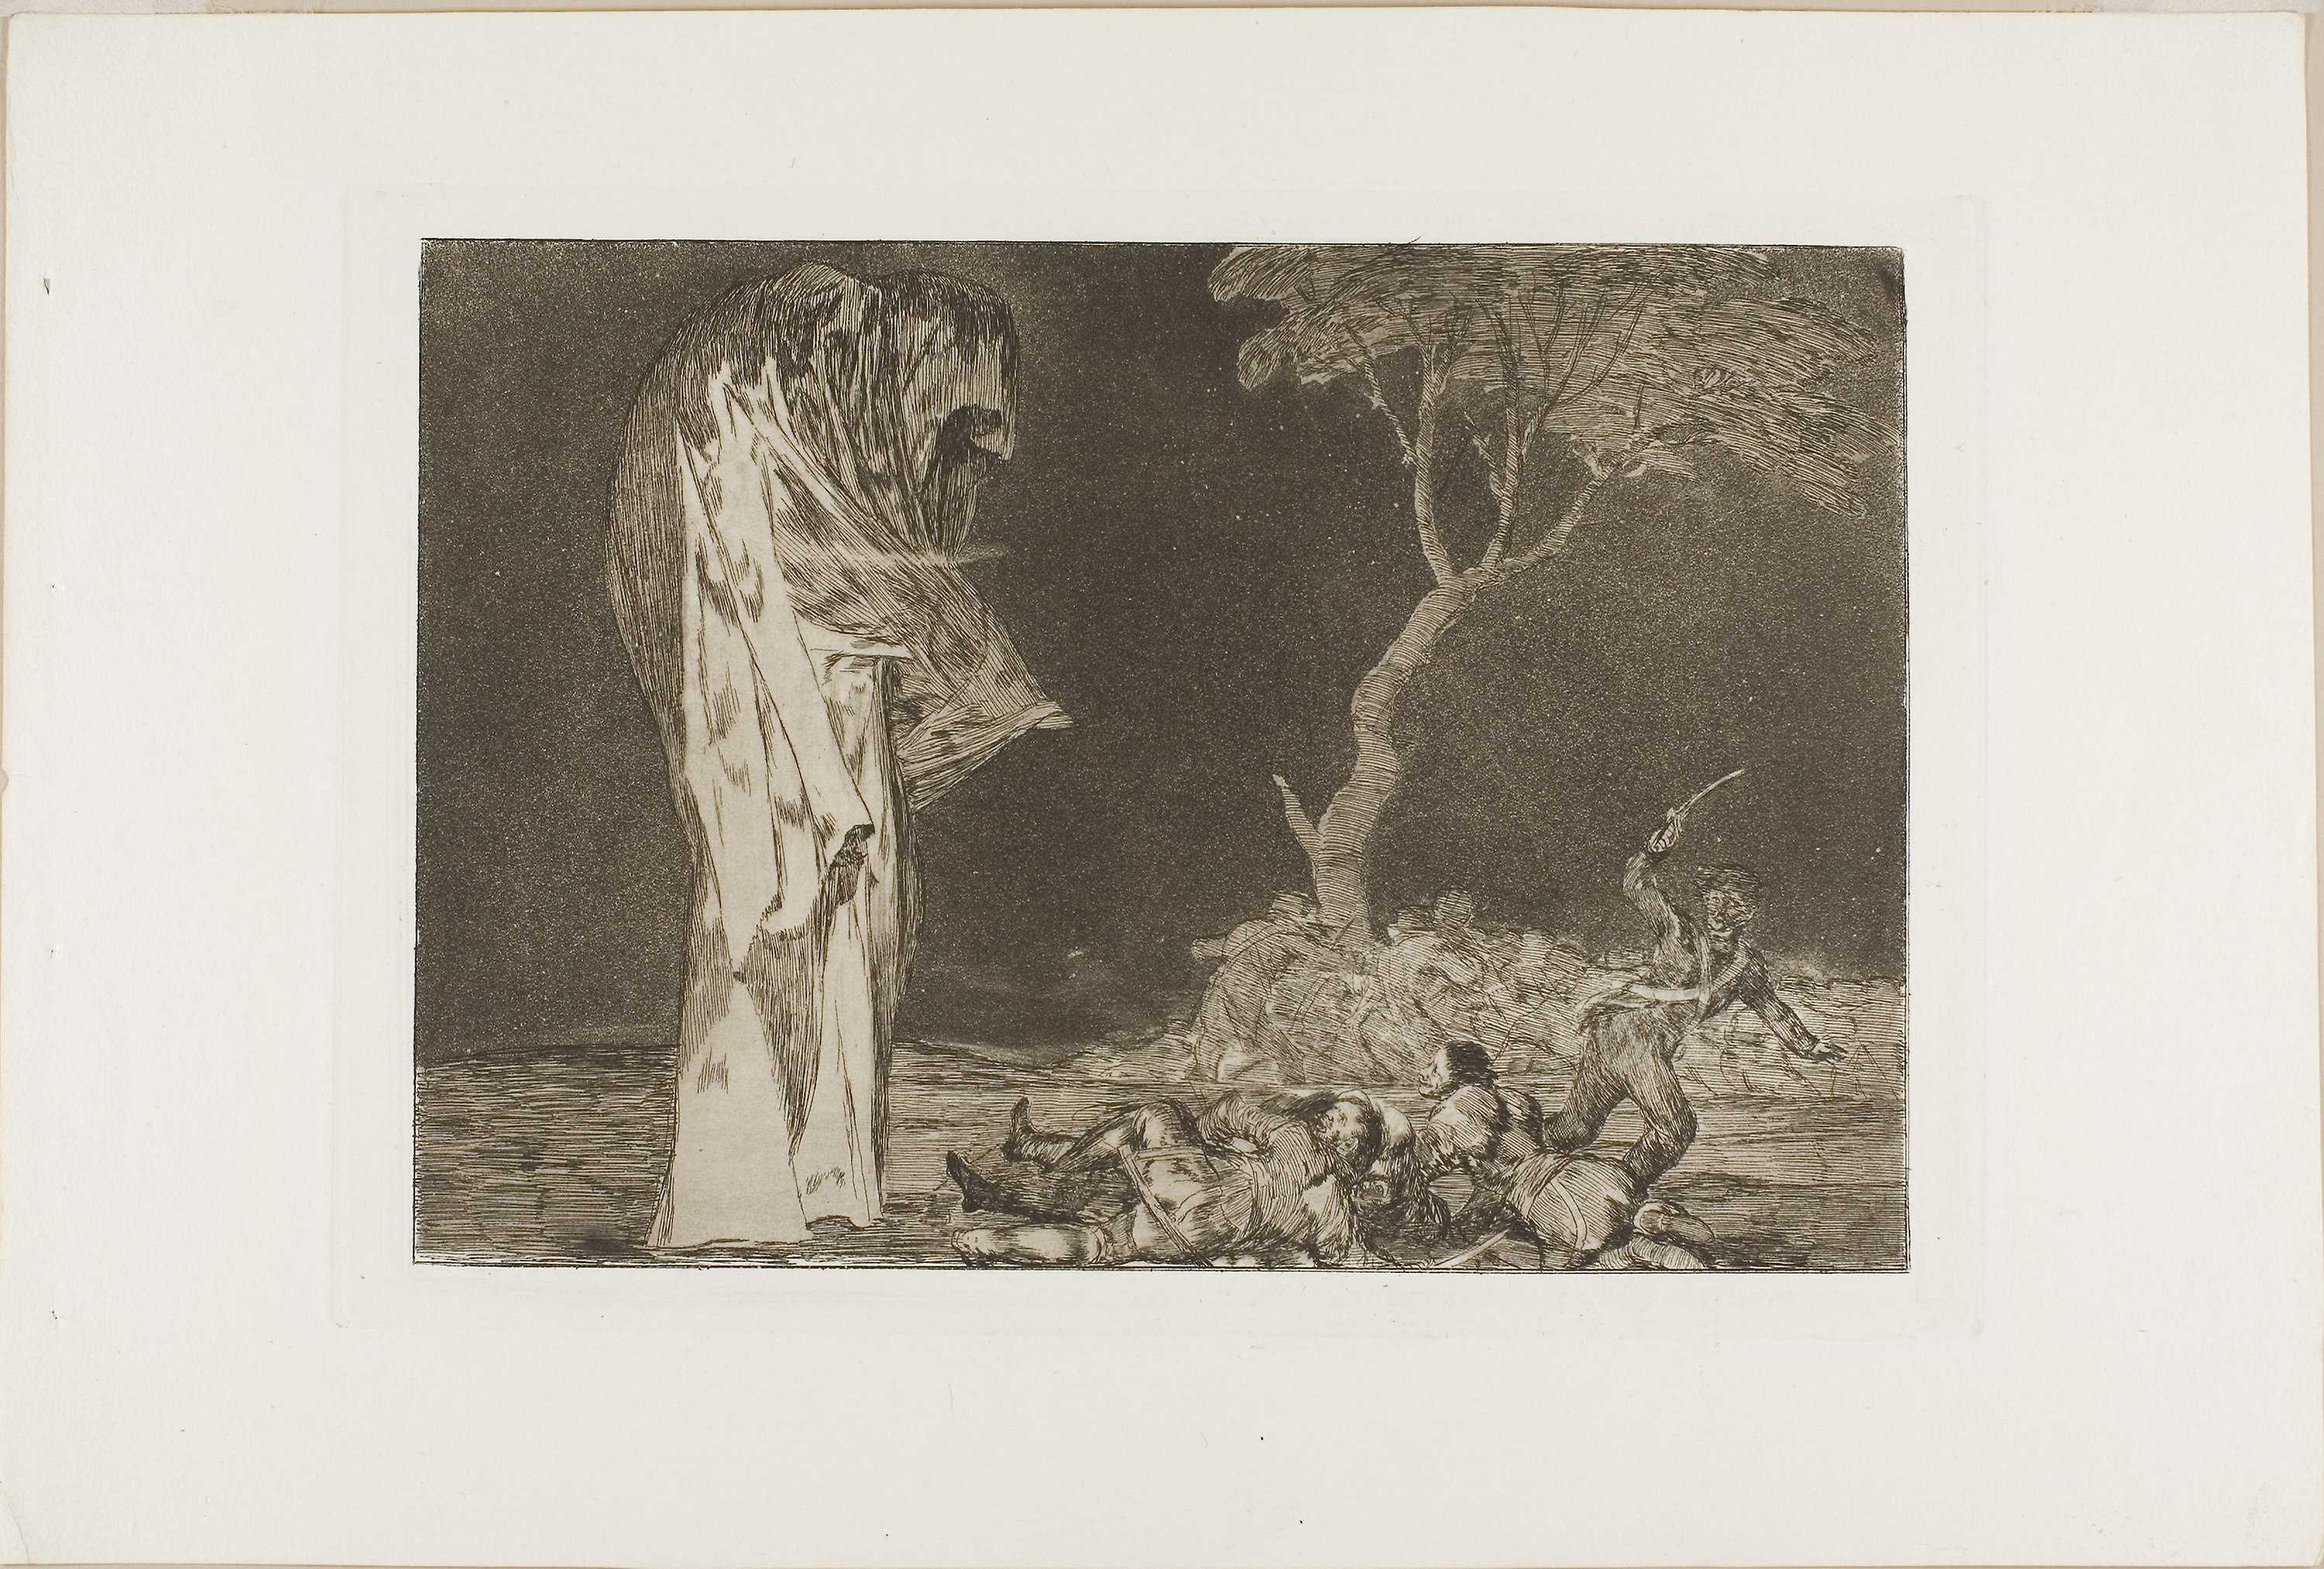
photograph, art, picture frame, modern art, painting, art gallery, artwork, visual arts, collection